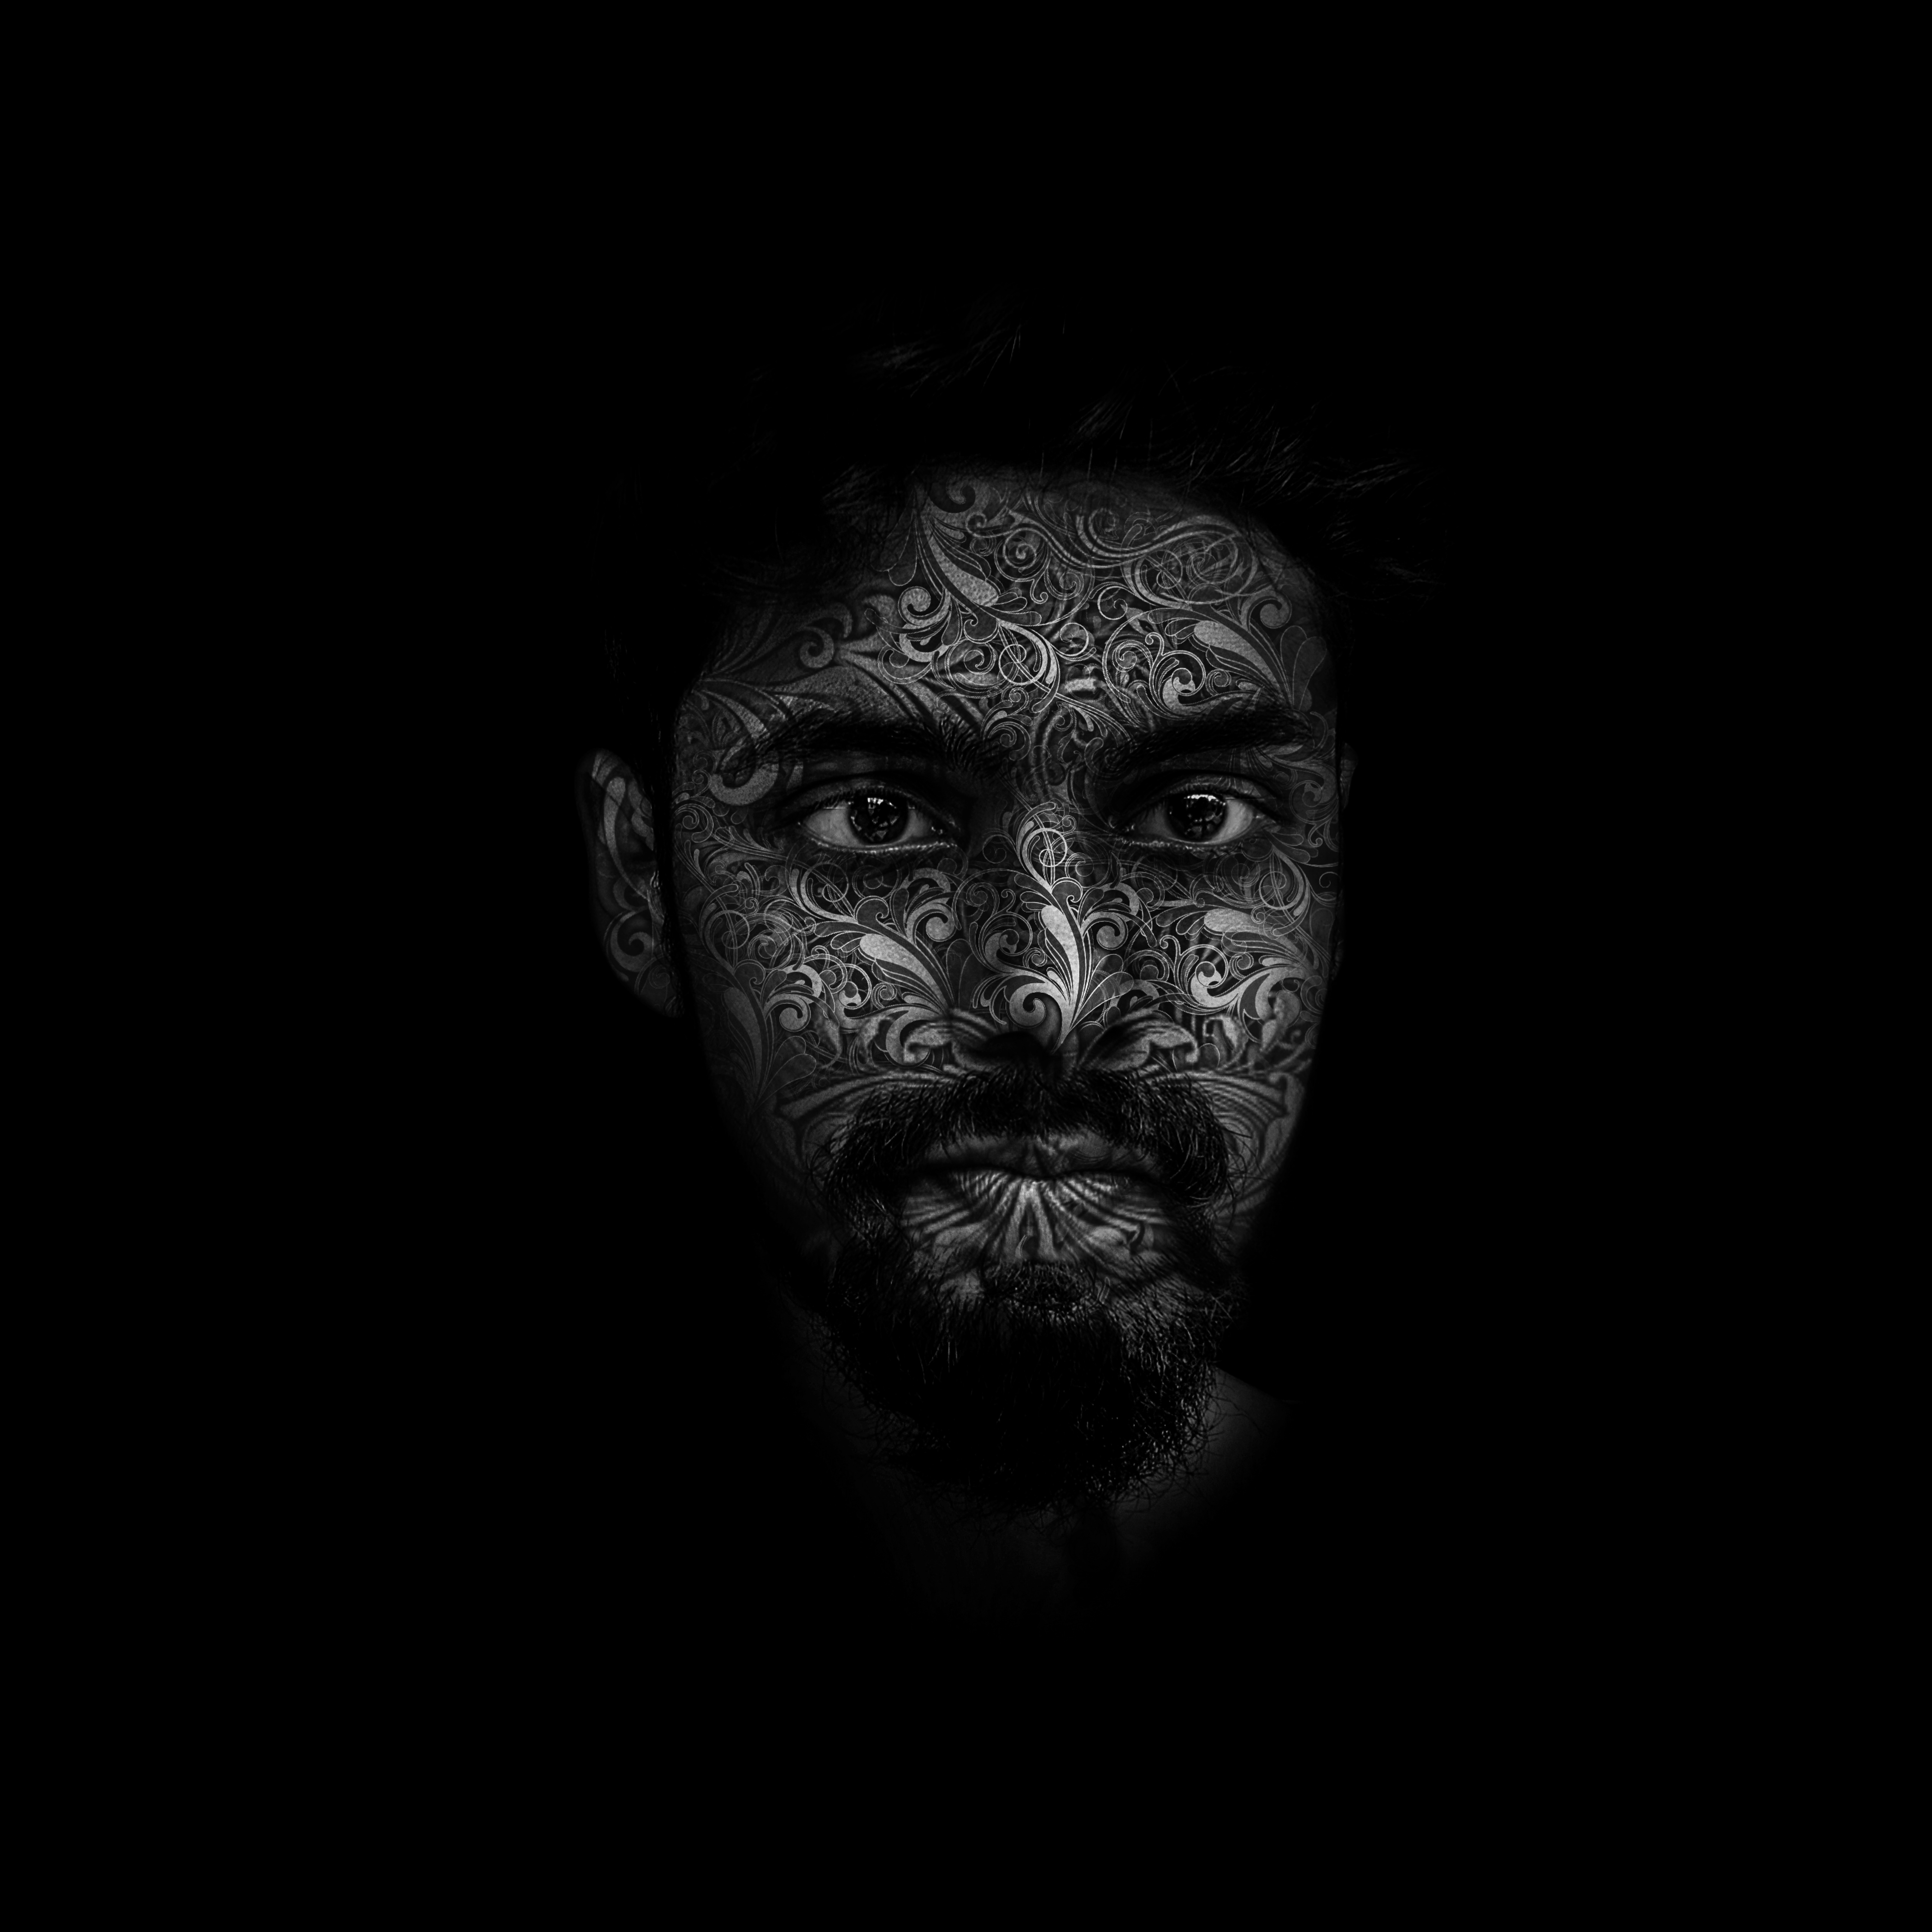
manipulation, beard, flash photography, jaw, facial hair, wrinkle, art, symmetry, sculpture, font, monochrome photography, wood, moustache, darkness, monochrome, midnight, visual arts, still life photography, metal, artifact, night, portrait photography, carving, pattern, fictional character, portrait, self portrait, history